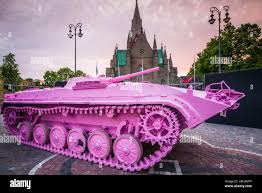
Label: BMP-1